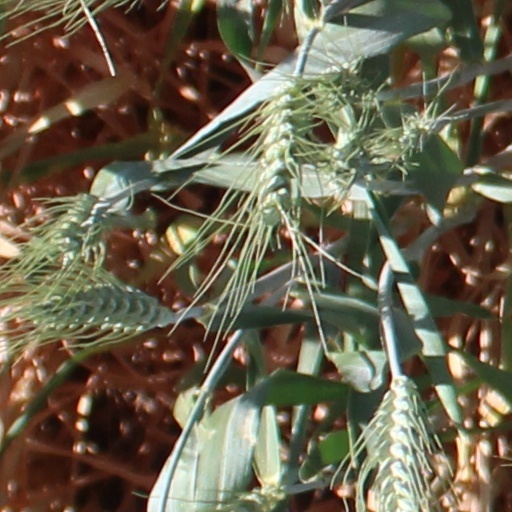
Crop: wheat